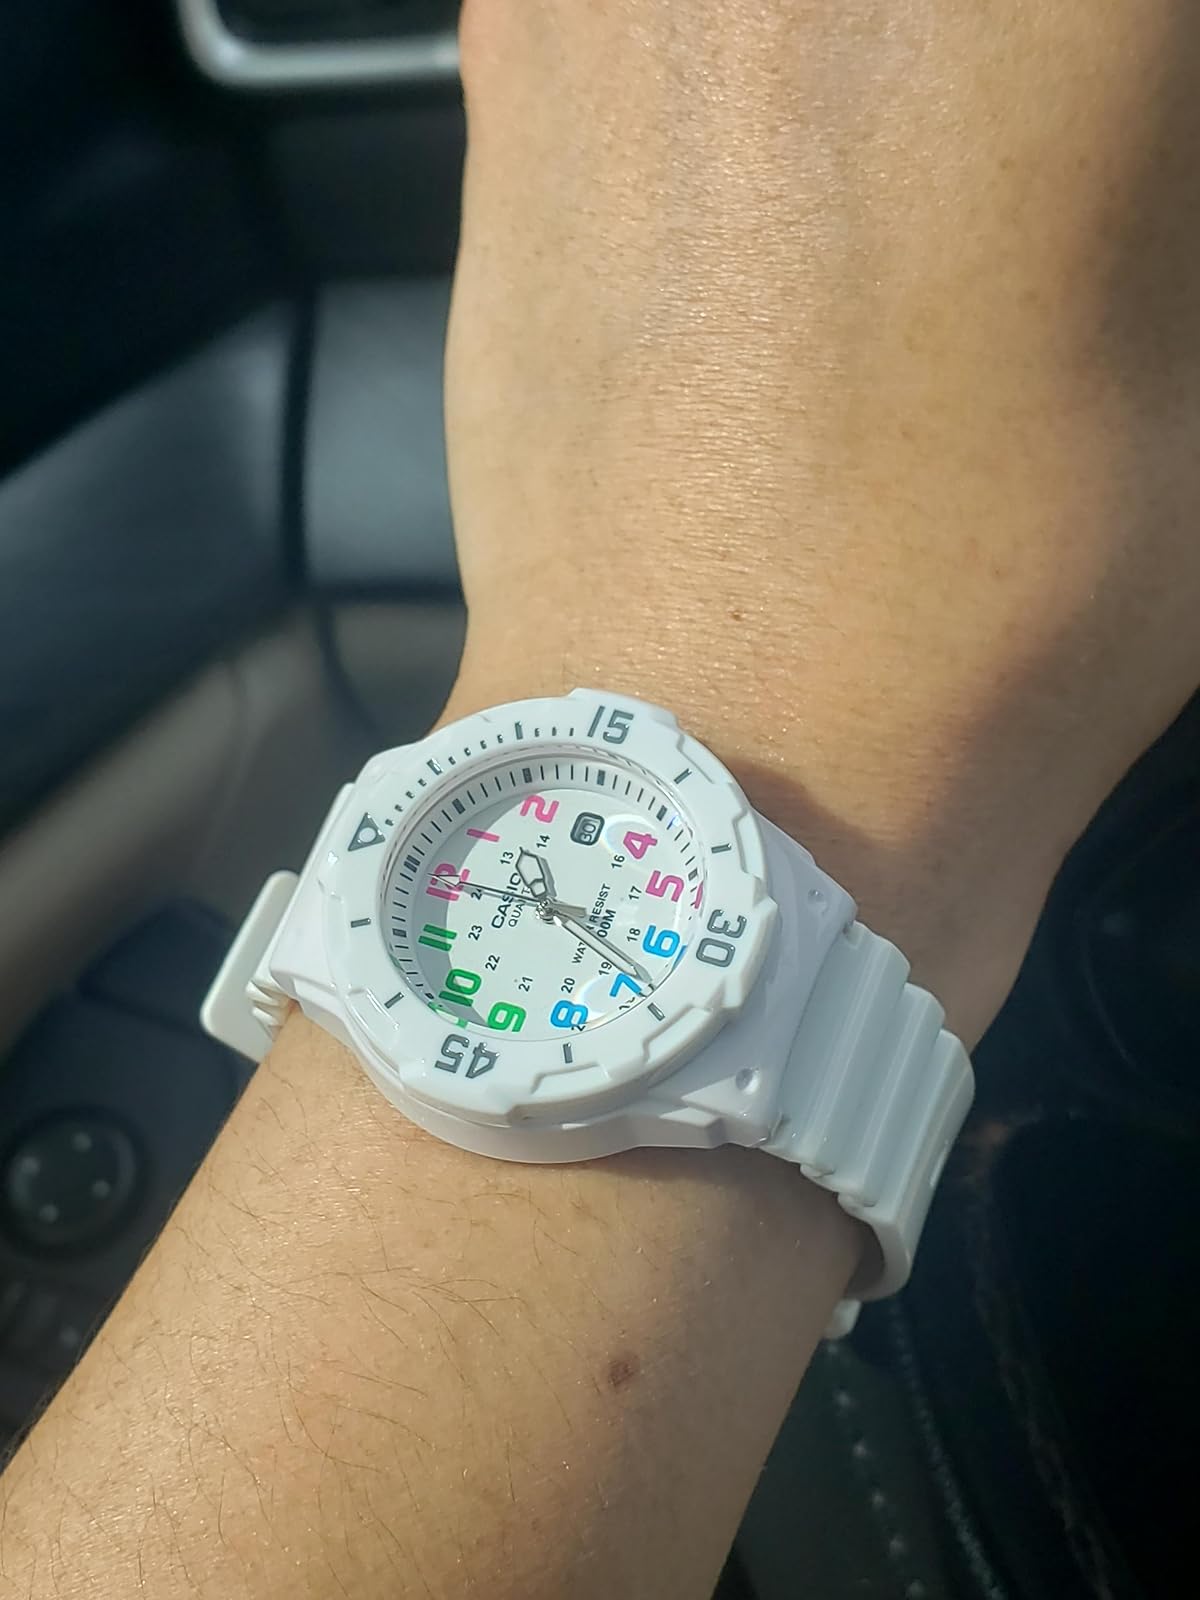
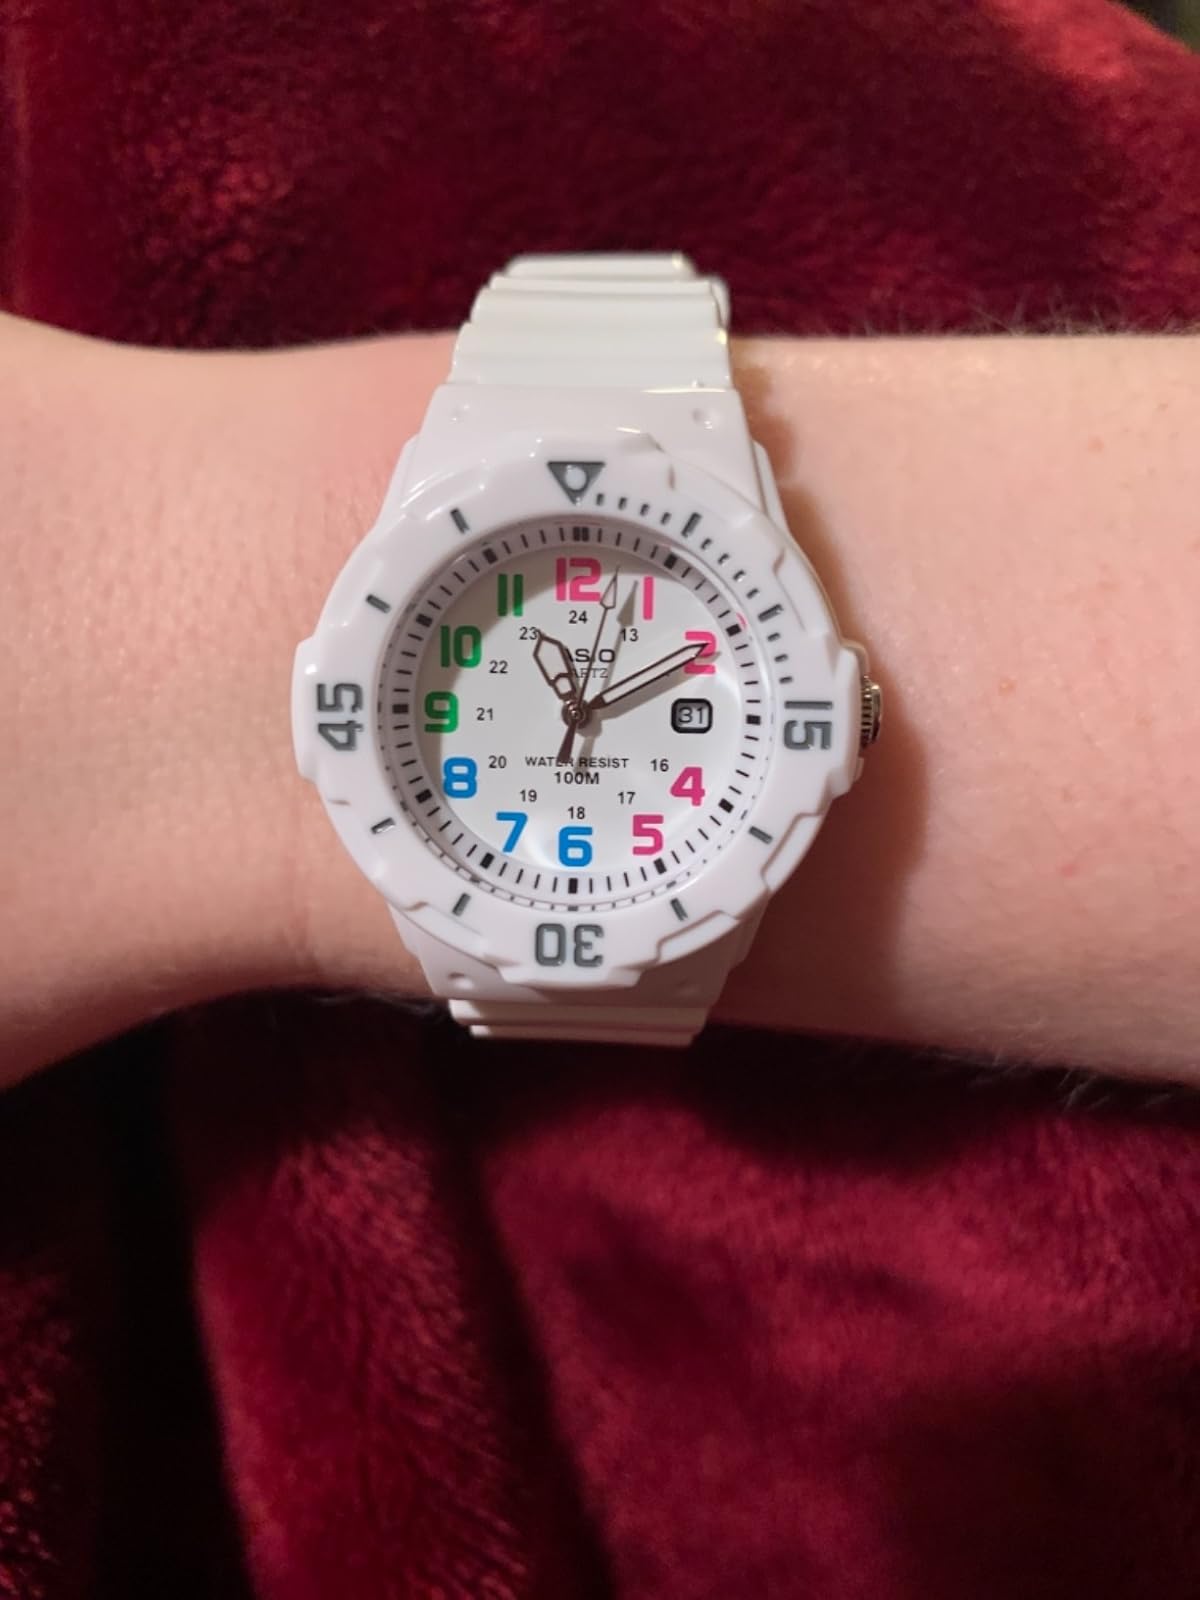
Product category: accessories_watch
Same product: yes